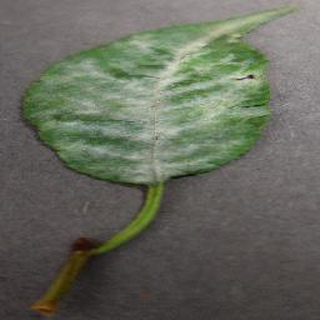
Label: cherry_powdery_mildew